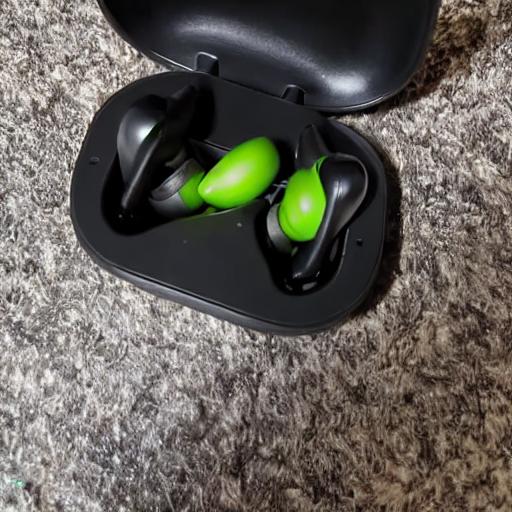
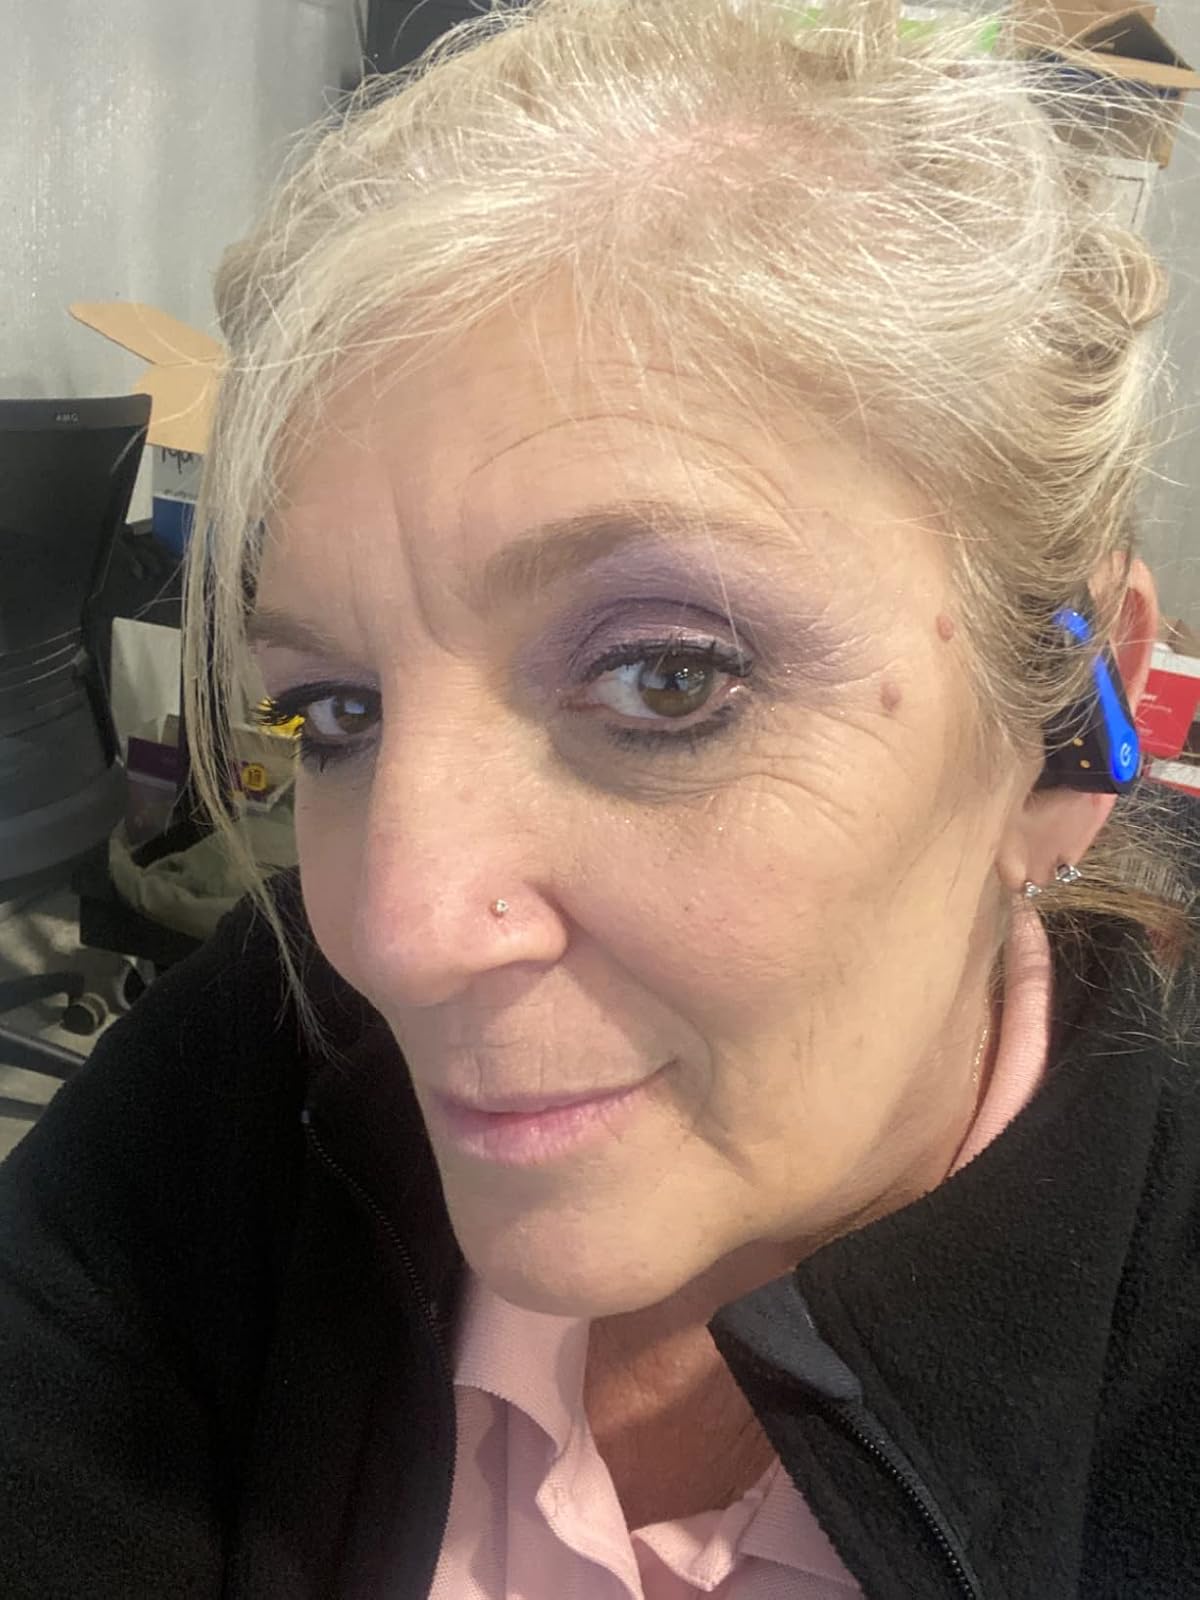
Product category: earbuds
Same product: no